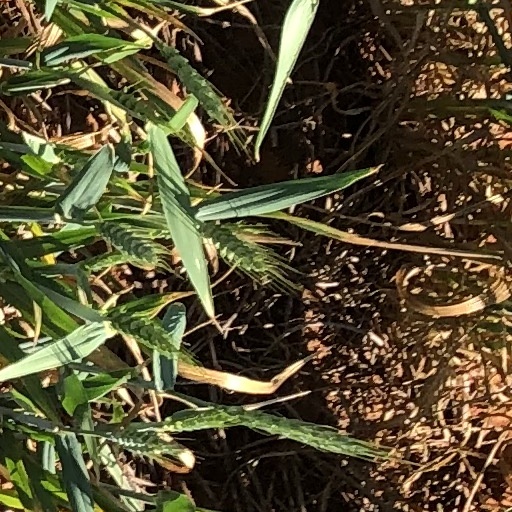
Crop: wheat